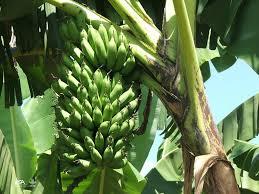
Mkungu mkubwa wa ndizi mboga za kijani zikiwa zimeunganishwa mti wa ndizi. Majani ya mti yanazunguka mkungu huo na ndizi zimejikunja kwa ukaribu sana. Mandhari ni tulivu na inaonekana ni mchana.